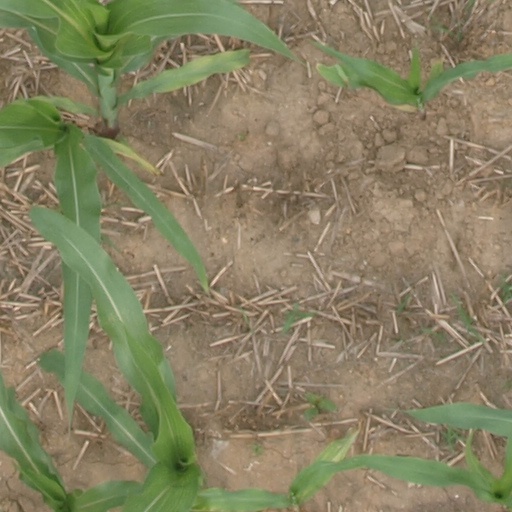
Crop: maize; corn